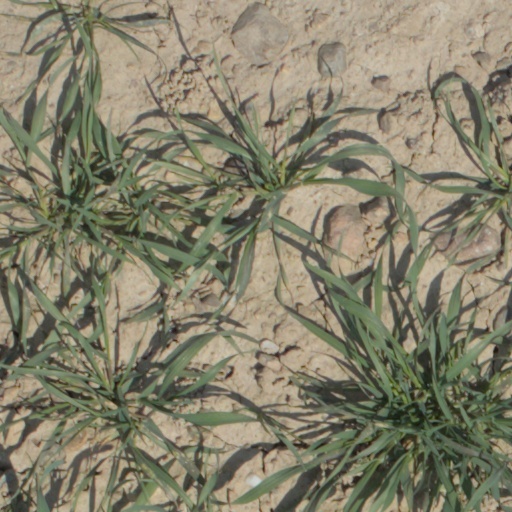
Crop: wheat